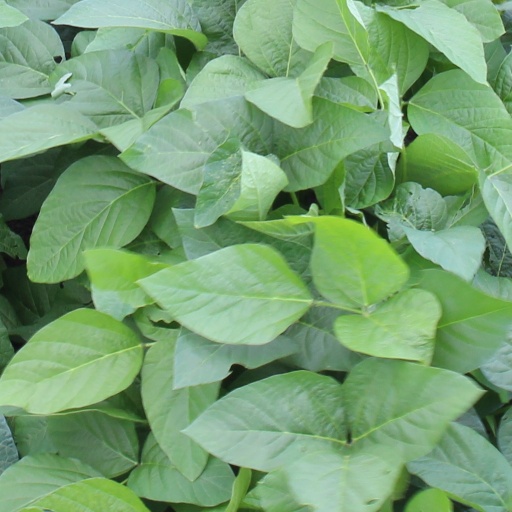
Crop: soybean